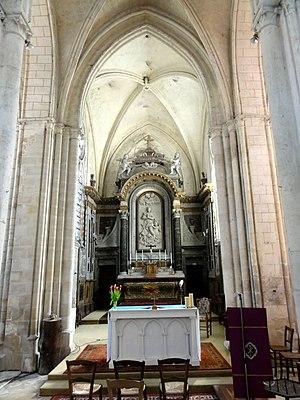
Croisée du transept, vue vers l'est.
L'église Notre-Dame-et-Saint-Rieul est une église catholique paroissiale située à Rully, dans le département français de l'Oise et la région Hauts-de-France. C'est l'une des très rares églises placées sous le patronnage de saint Rieul, Évangélisateur du pays de France et premier évêque de Senlis, mort à la fin du IVᵉ ou au début du Vᵉ siècle : la paroisse existe sans doute depuis cette époque, et peut être considérée comme l'une des plus anciennes de la région. Aucune partie de l'église n'est toutefois antérieure au XIIᵉ siècle. Au début du XIIᵉ siècle, la précédente église reçoit un nouveau clocher et sans doute un nouveau chœur, et le premier étage du clocher en subsiste à ce jour. Peu avant le milieu du XIIᵉ siècle, le clocher est pourvu d'un second étage, qui surprend par la richesse de son ornementation, et la sculpture d'inspiration antique de ses chapiteaux et de sa frise, d'un type plus propre au midi de la France. La nef, non voûtée mais assez spacieuse, et son portail occidental datent de la même époque. Ils sont toujours de style roman. Le reste de l'église est gothique.